Škoda 109E

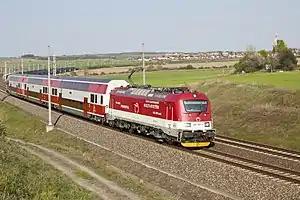

The Škoda 109E locomotive (also marketed as Emil Zátopek locomotive) was originally conceived in 2004 and designed for operation in Austria, Germany, Hungary, Poland and Slovakia as well as the Czech Republic. The 109E Škoda has a top speed of 200 km/h and is compatible with both AC and DC catenaries, meeting the basic characteristics of a modern multisystem locomotive.